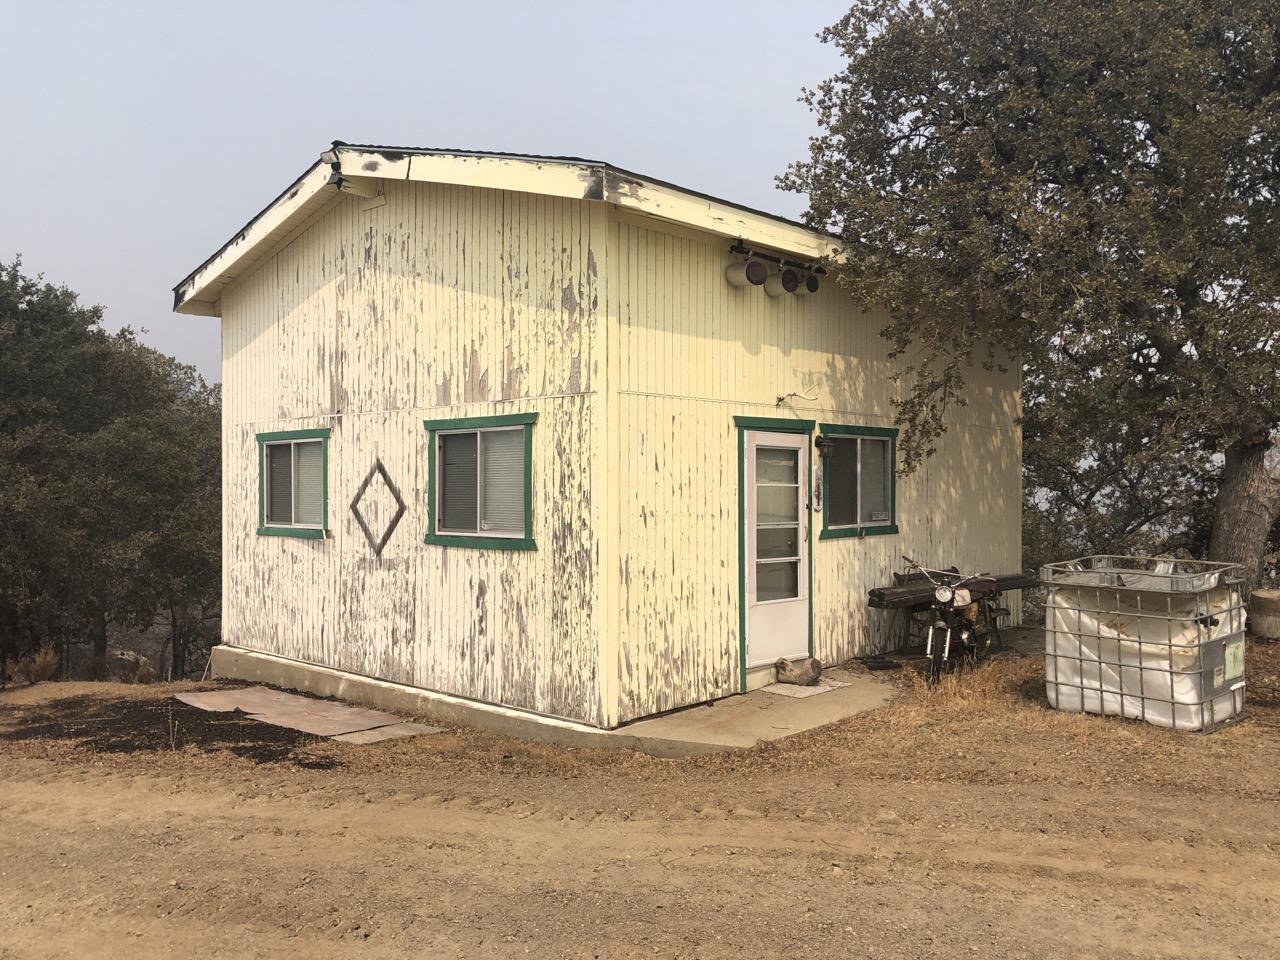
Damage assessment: affected